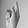
ASL letter: K